Tampere Hall

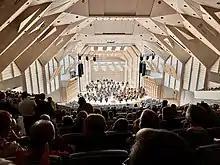
The main auditorium

Due to its central location, Tampere Hall hosts many small fairs and conventions, including the first ever Finncon in Tampere. The event with the largest number of visitors to Tampere Hall is Tracon, the annual role-playing and anime cosplay event. The Tampere Opera and the Tampere Philharmonic Orchestra are also based there.